Describe the emotion expressed in this image:  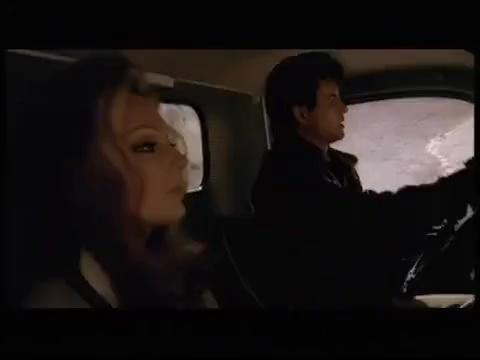
This person displays Pain, valence and arousal with low intensity.